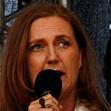
Age: 53